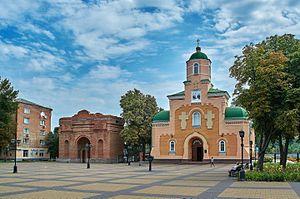
Prylouky ou Prilouki est une ville de l'oblast de Tchernihiv, en Ukraine, et le centre administratif du raïon de Prylouky. Sa population s'élevait à 53 708 habitants en 2019.